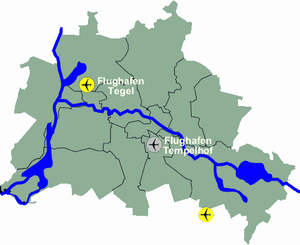
Berlin /bɛʁ.lɛ̃/ est la capitale et la plus grande ville d'Allemagne. Institutionnellement, c’est une ville-État nommée Land de Berlin.